Ramanathaswamy Temple

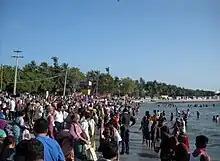
Agni Theertham - the primary sea shore associated with the temple

There are sixty-four Tīrthas (holy water bodies) in and around the island of Rameswaram, Tamil Nadu, India. According to Skānda Purāṇa, twenty-four of them are important. Bathing in these Tīrthas is a major aspect of the pilgrimage to Rameswaram and is considered equivalent to penance. Twenty-two of the Tīrthas are within the Rāmanāthasvāmī Temple. The number 22 indicates the 22 arrows in Rama's quiver. The first and major one is called Agni Theertham, the sea (Bay of Bengal).